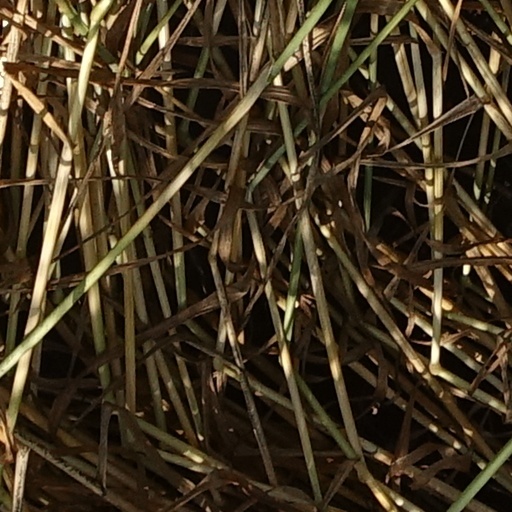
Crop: wheat